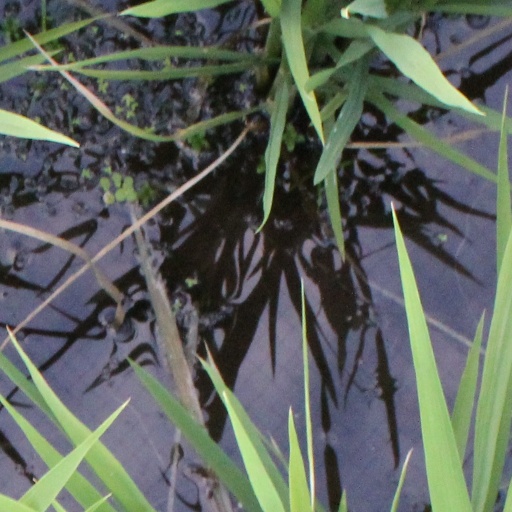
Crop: rice